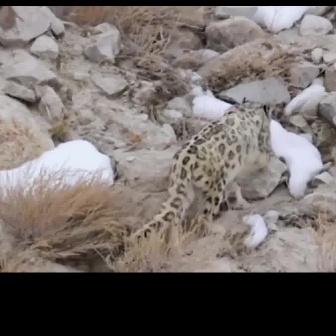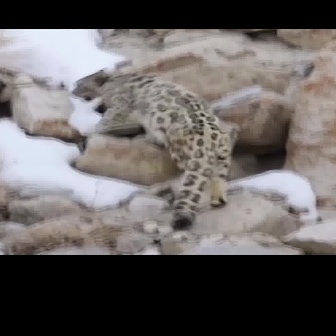
  Please identify the target specified by the bounding box [108,95,274,261] in the first image and locate it in the second image. Return the coordinates in [x_min,y_min,x_max,y_max] format.
Answer: [68,67,233,231]